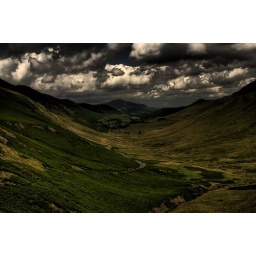
valley and mountains in the lake district